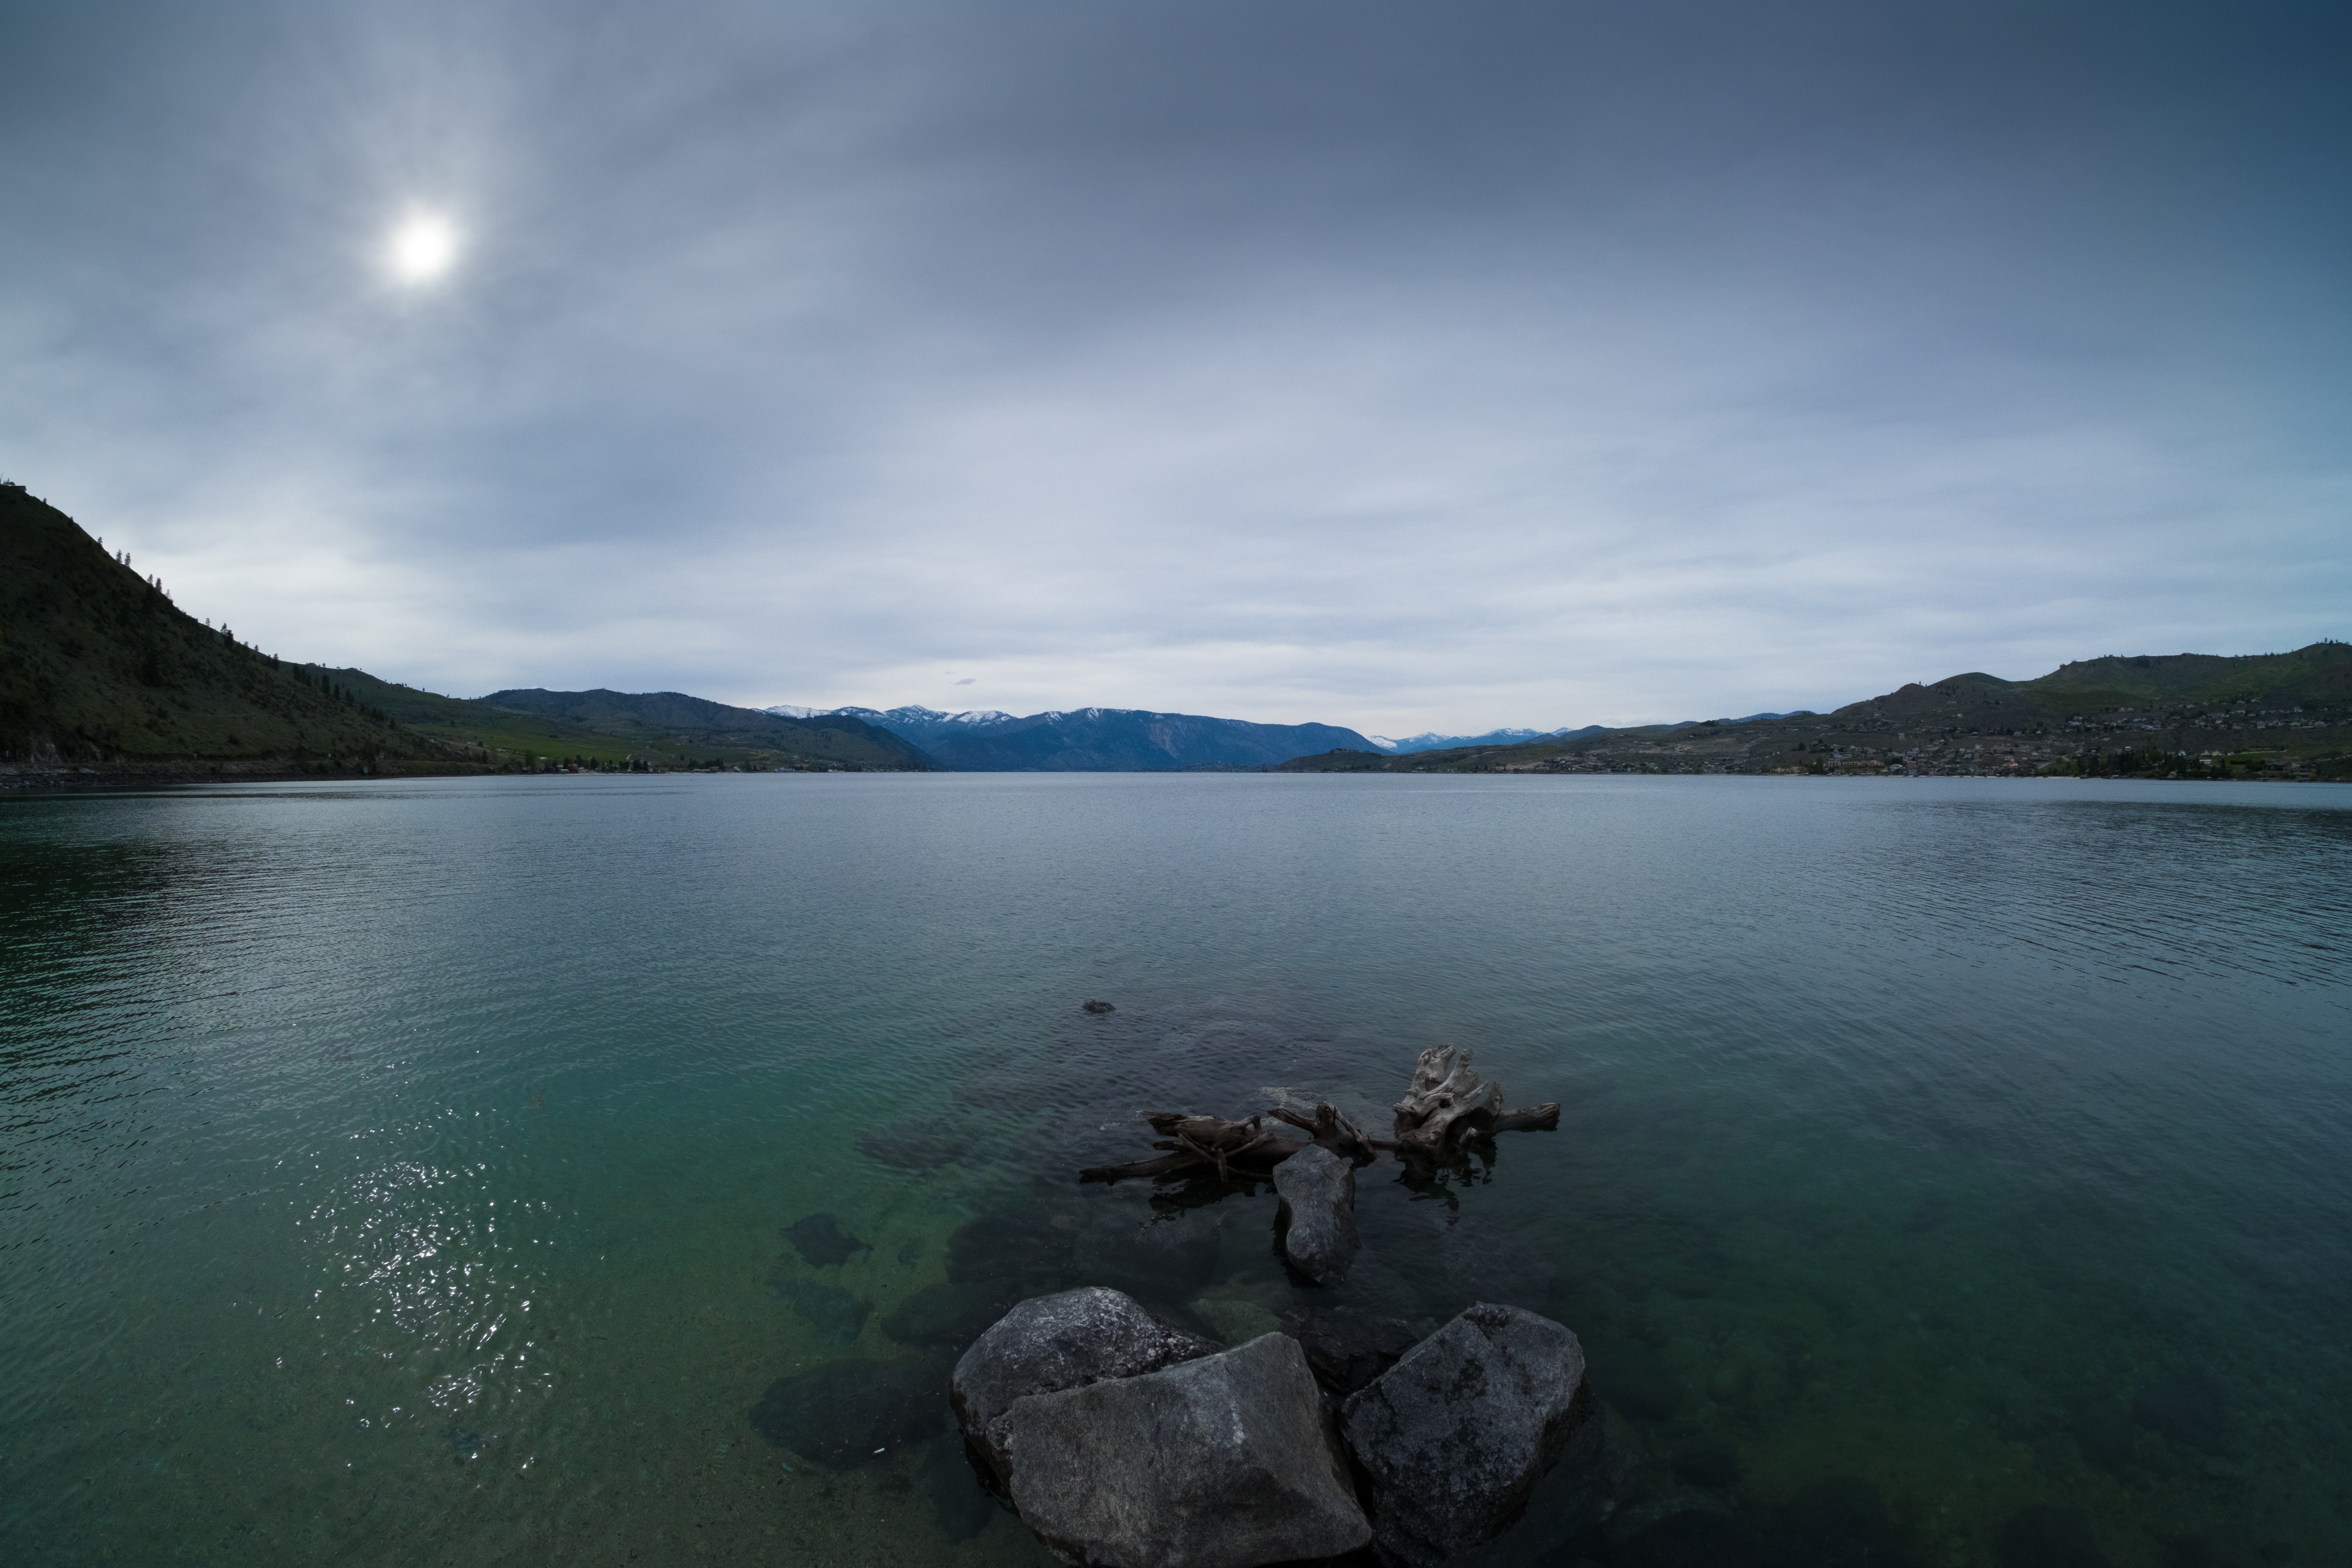
landscape, sea, coast, water, nature, rock, mountain, cloud, lake, reflection, bay, fjord, reservoir, highland, body of water, loch